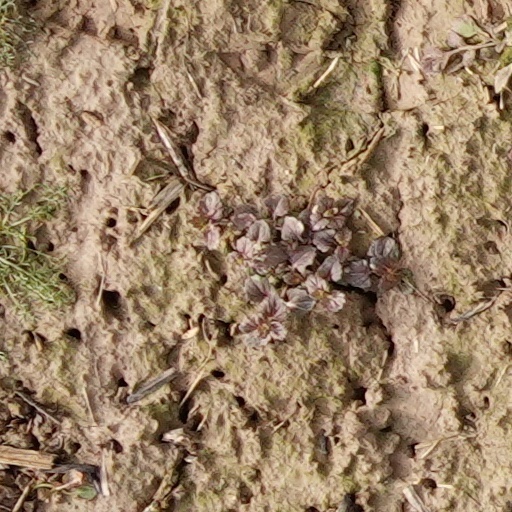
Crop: wheat